South Stann Creek

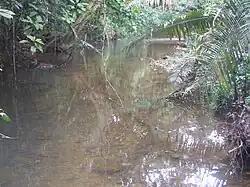
South Stann Creek on valley floor of Cockscomb West Basin

South Stann Creek is a watercourse in southeastern Belize. The administrative division, Stann Creek District, is named after the river. South Stann Creek rises in the foothills of the eastern slopes of the Maya Mountains within the Cockscomb Basin Wildlife Sanctuary. It drains the Cockscomb West Basin.